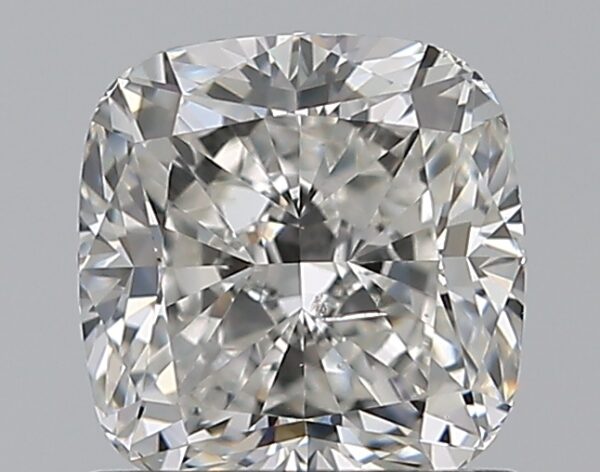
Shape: cushion
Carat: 1
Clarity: SI1
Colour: G
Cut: EX
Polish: EX
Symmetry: EX
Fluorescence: N
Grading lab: GIA
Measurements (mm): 5.63 x 5.5 x 3.83